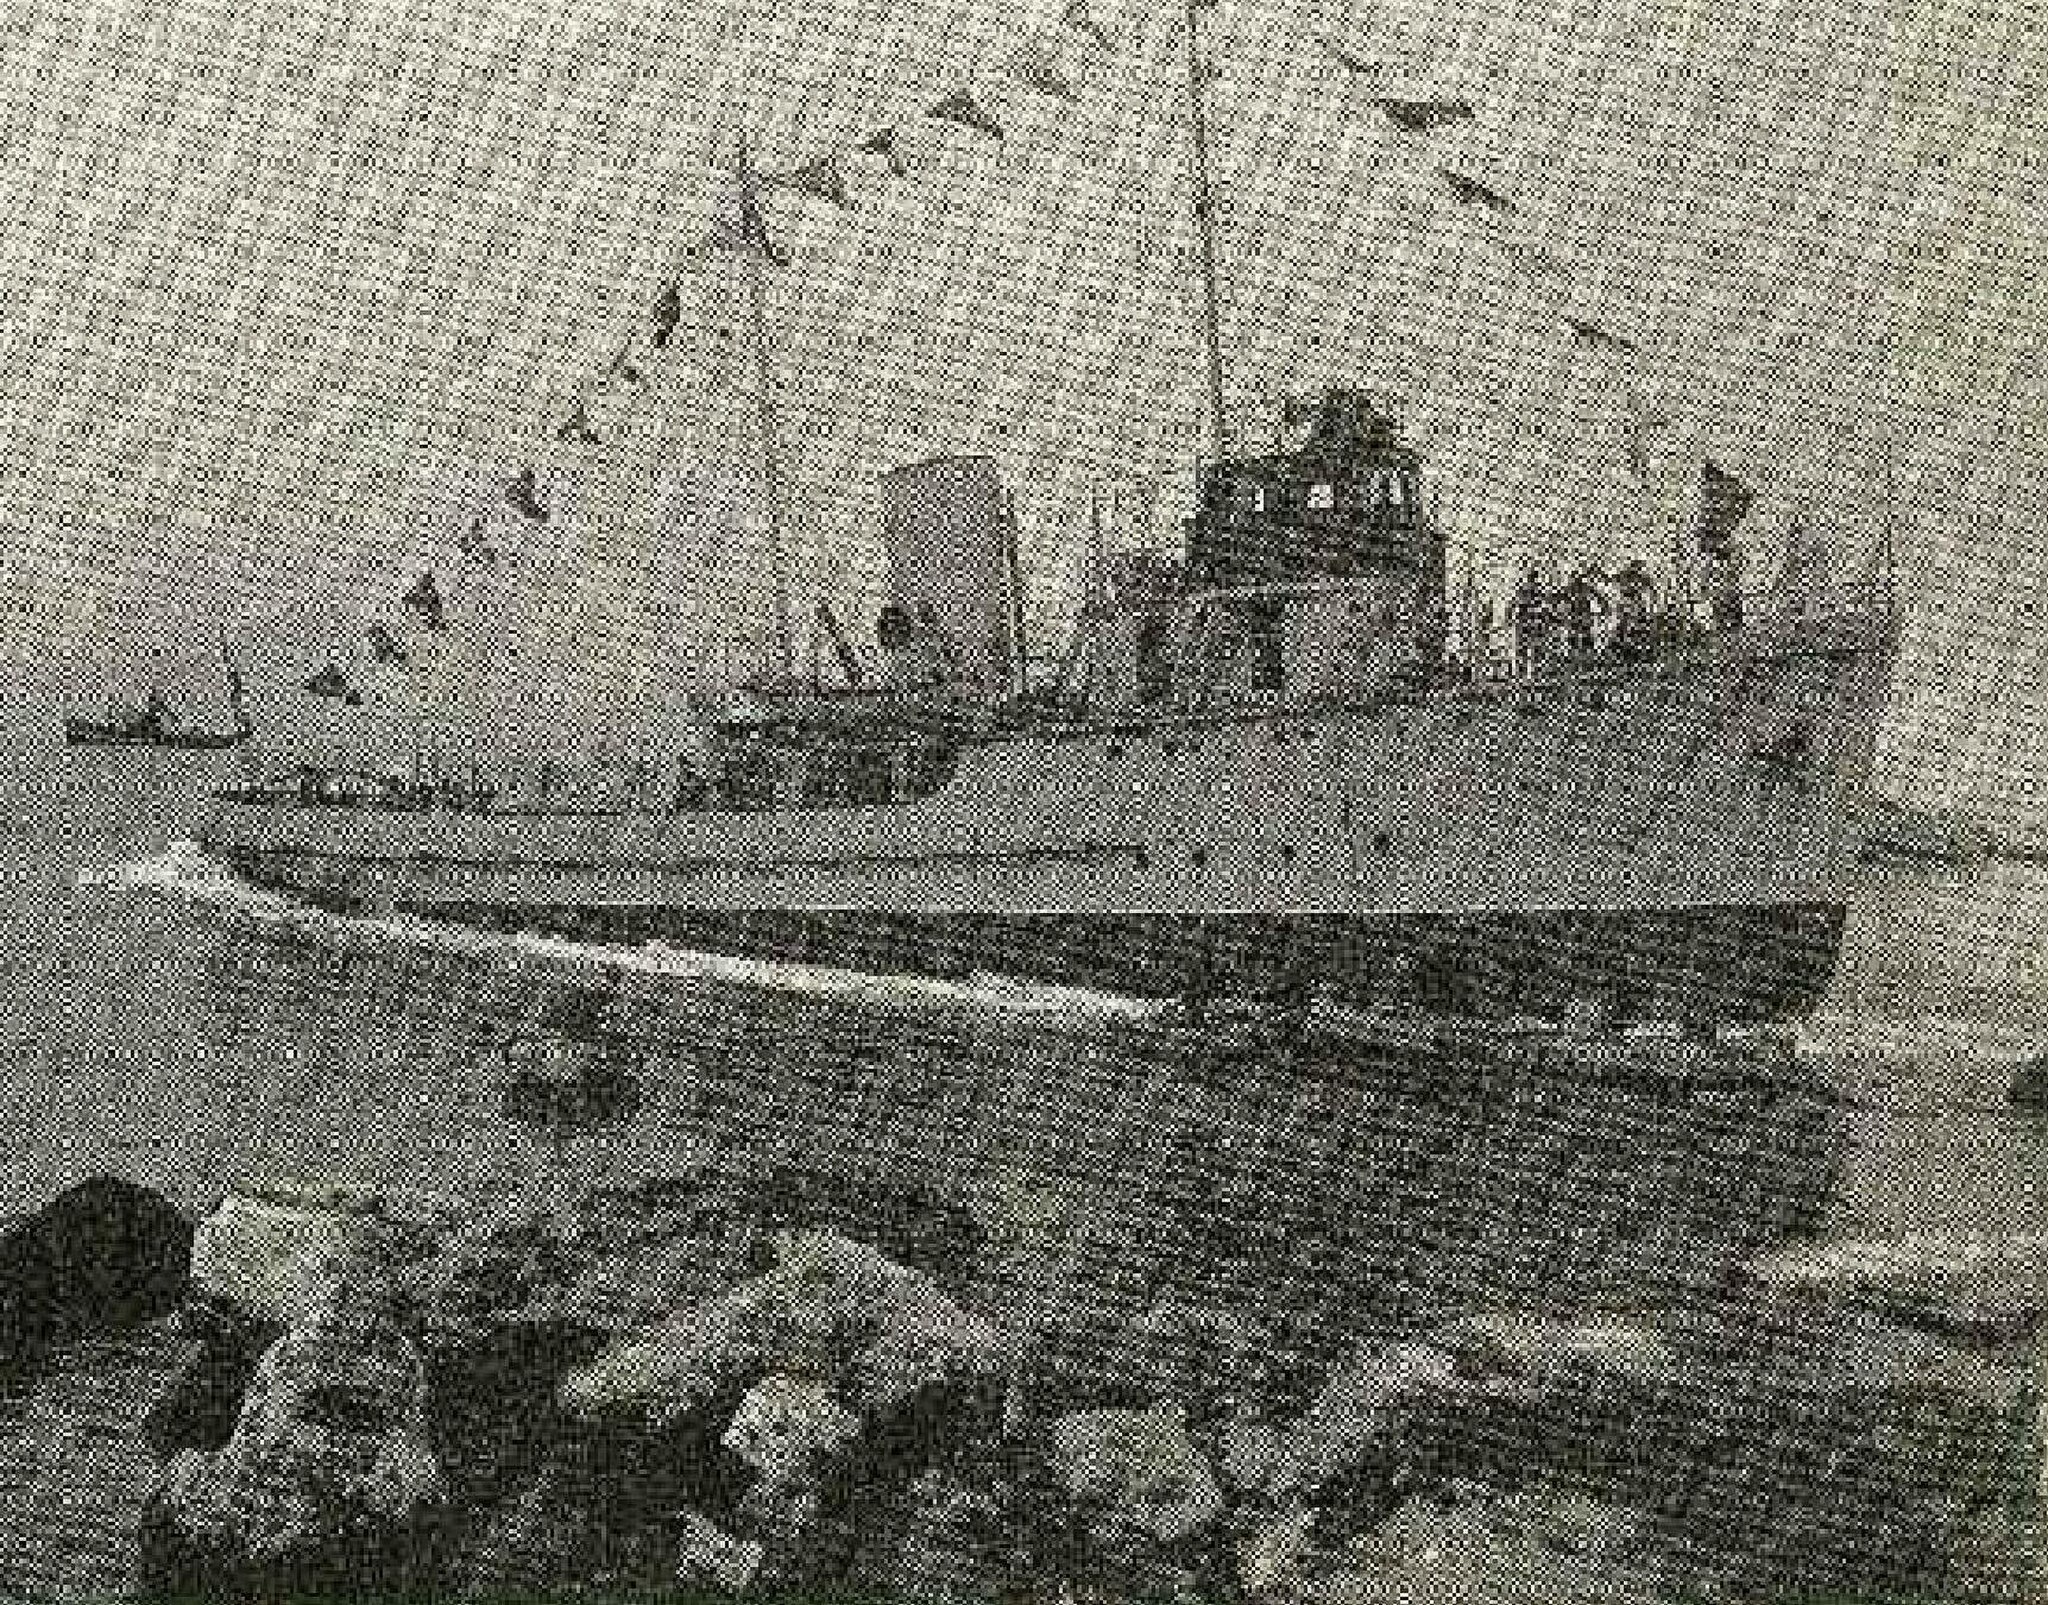
Title: Commissioning ceremony of Nirou in Palermo (2)
Description: 2500 Years on the Sea
Date: 1971
Categories: PD Iran, PD-scan (PD-Iran), Extracted images, Template Unknown (author), Images from 2500 Years on the Sea, Ship commissioning in the Imperial Iranian Navy, Nirou (ship, 1934)